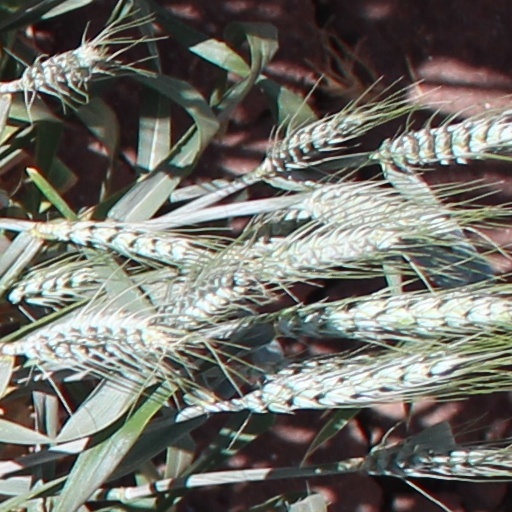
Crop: wheat